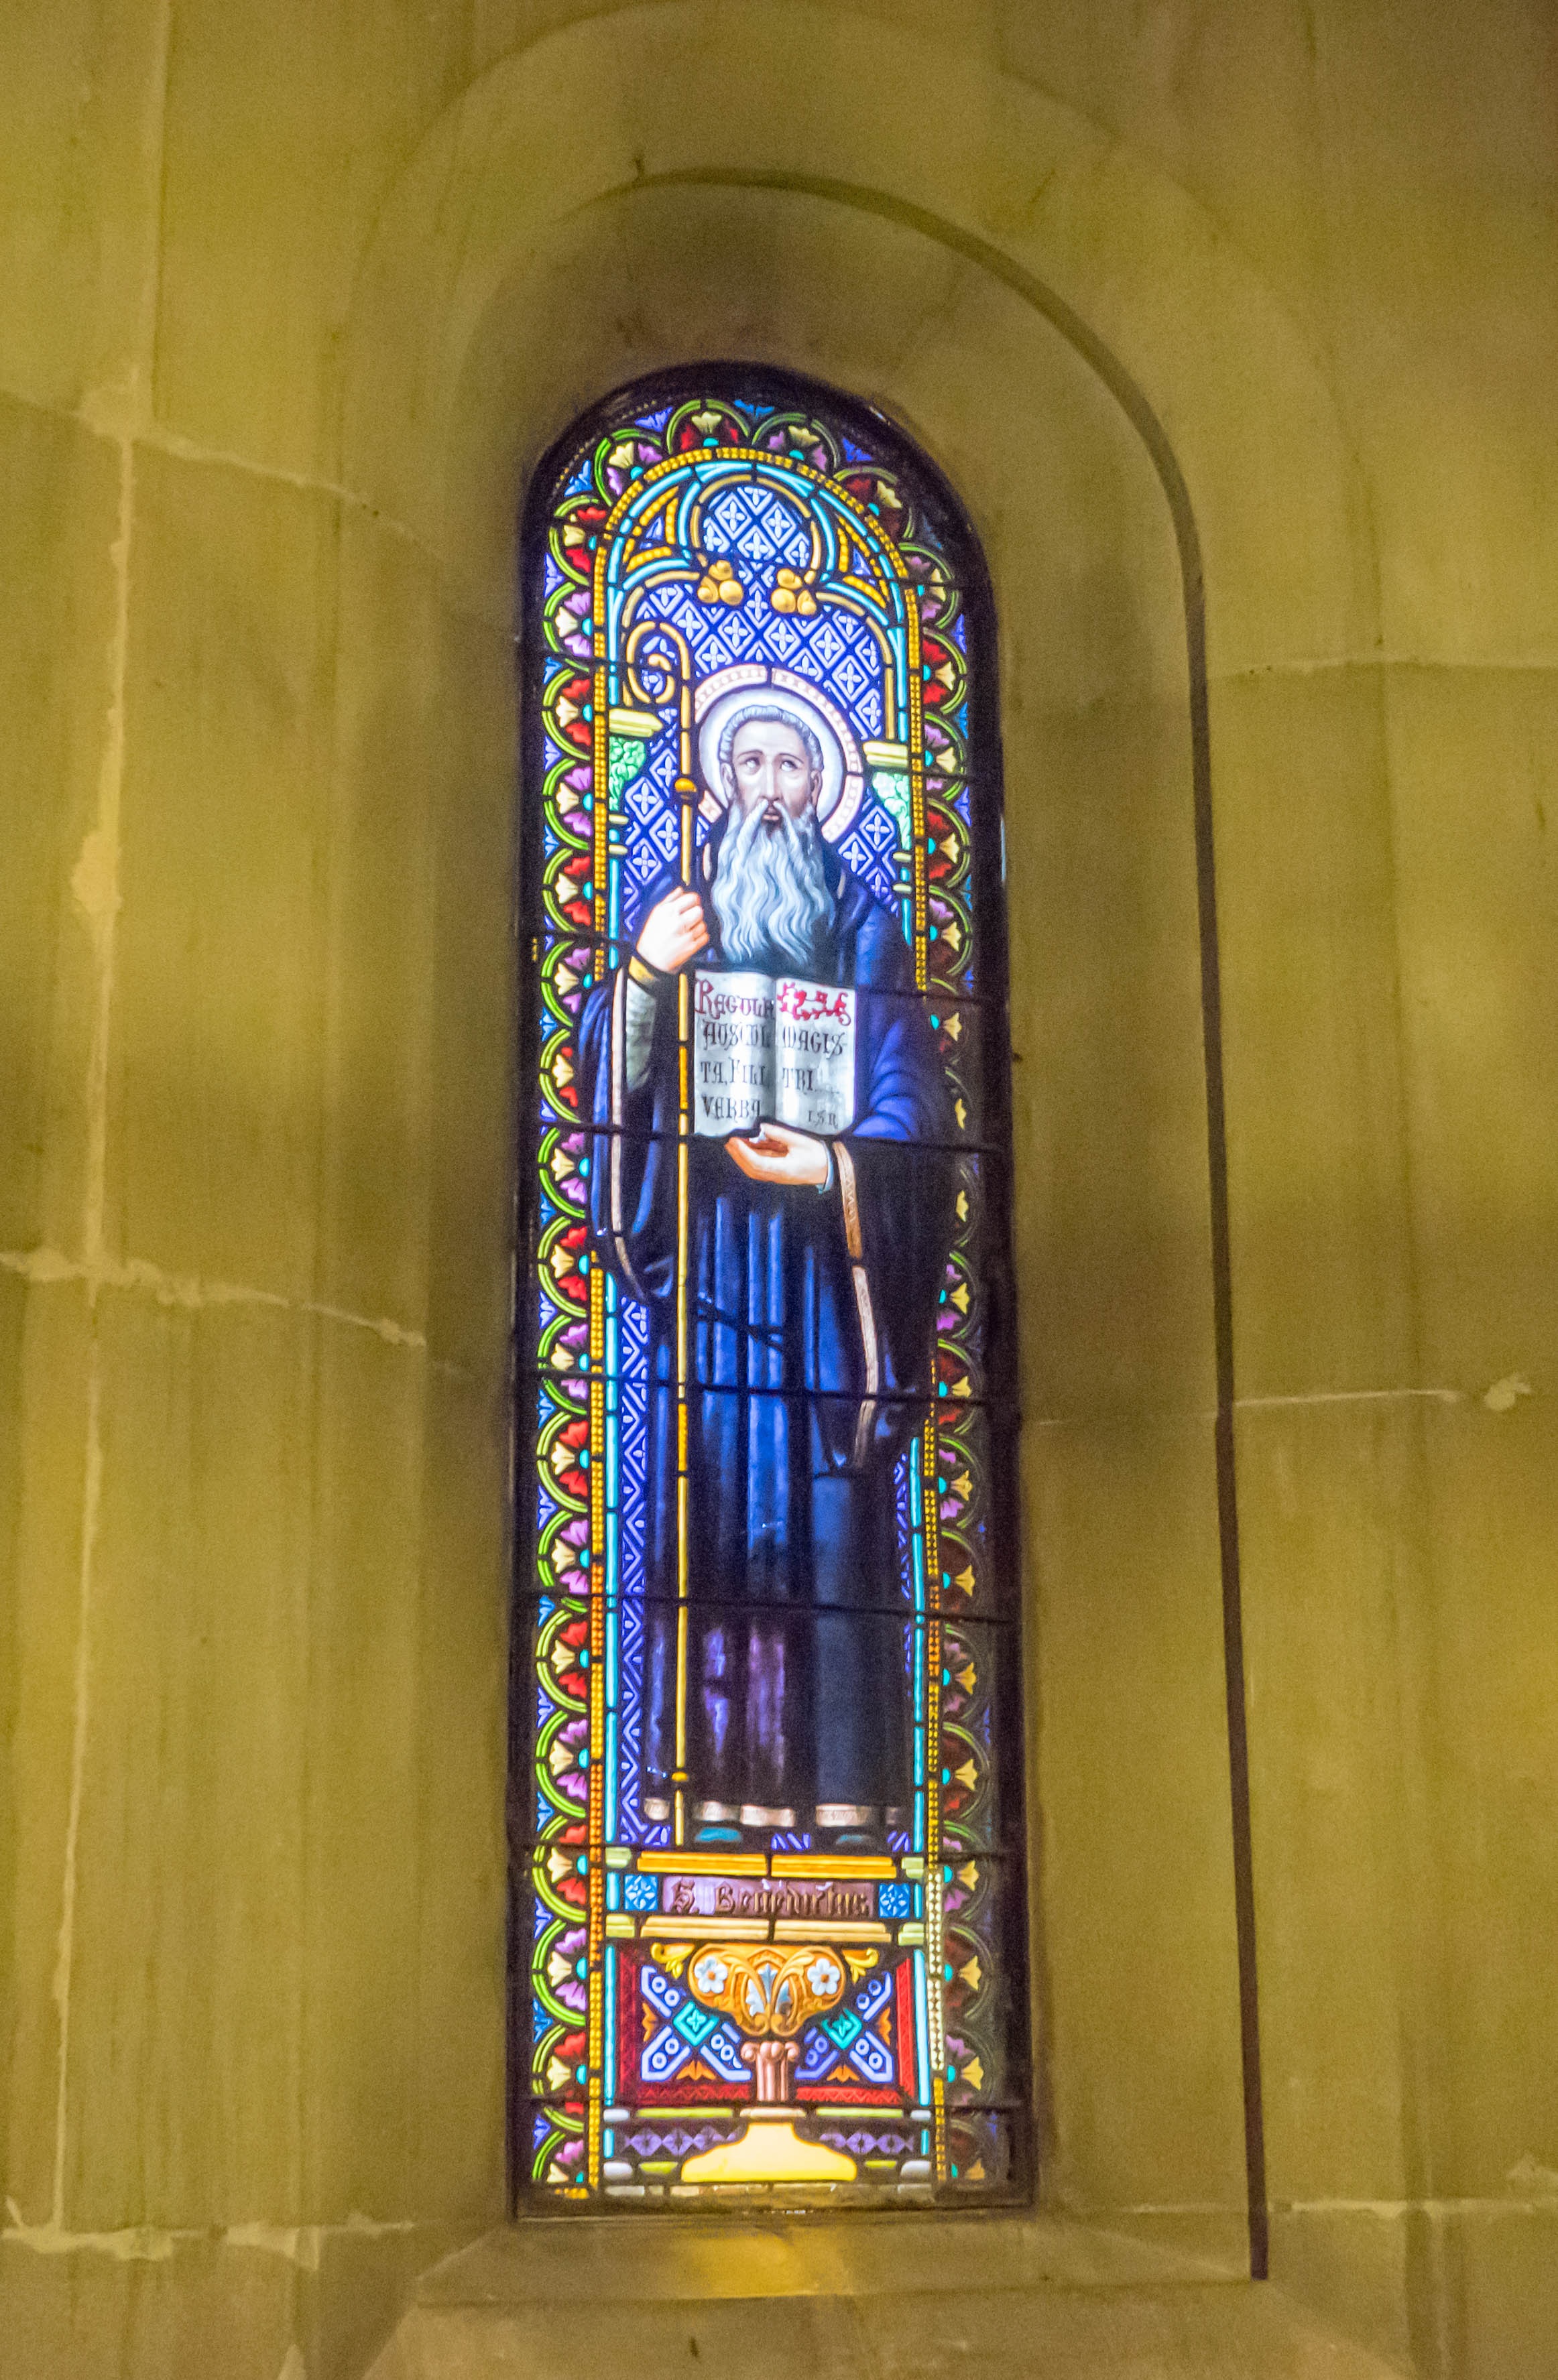
architecture, window, glass, travel, europe, religion, landmark, church, chapel, tourism, barcelona, material, stained glass, place of worship, catholic, spain, monastery, christianity, famous, montserrat